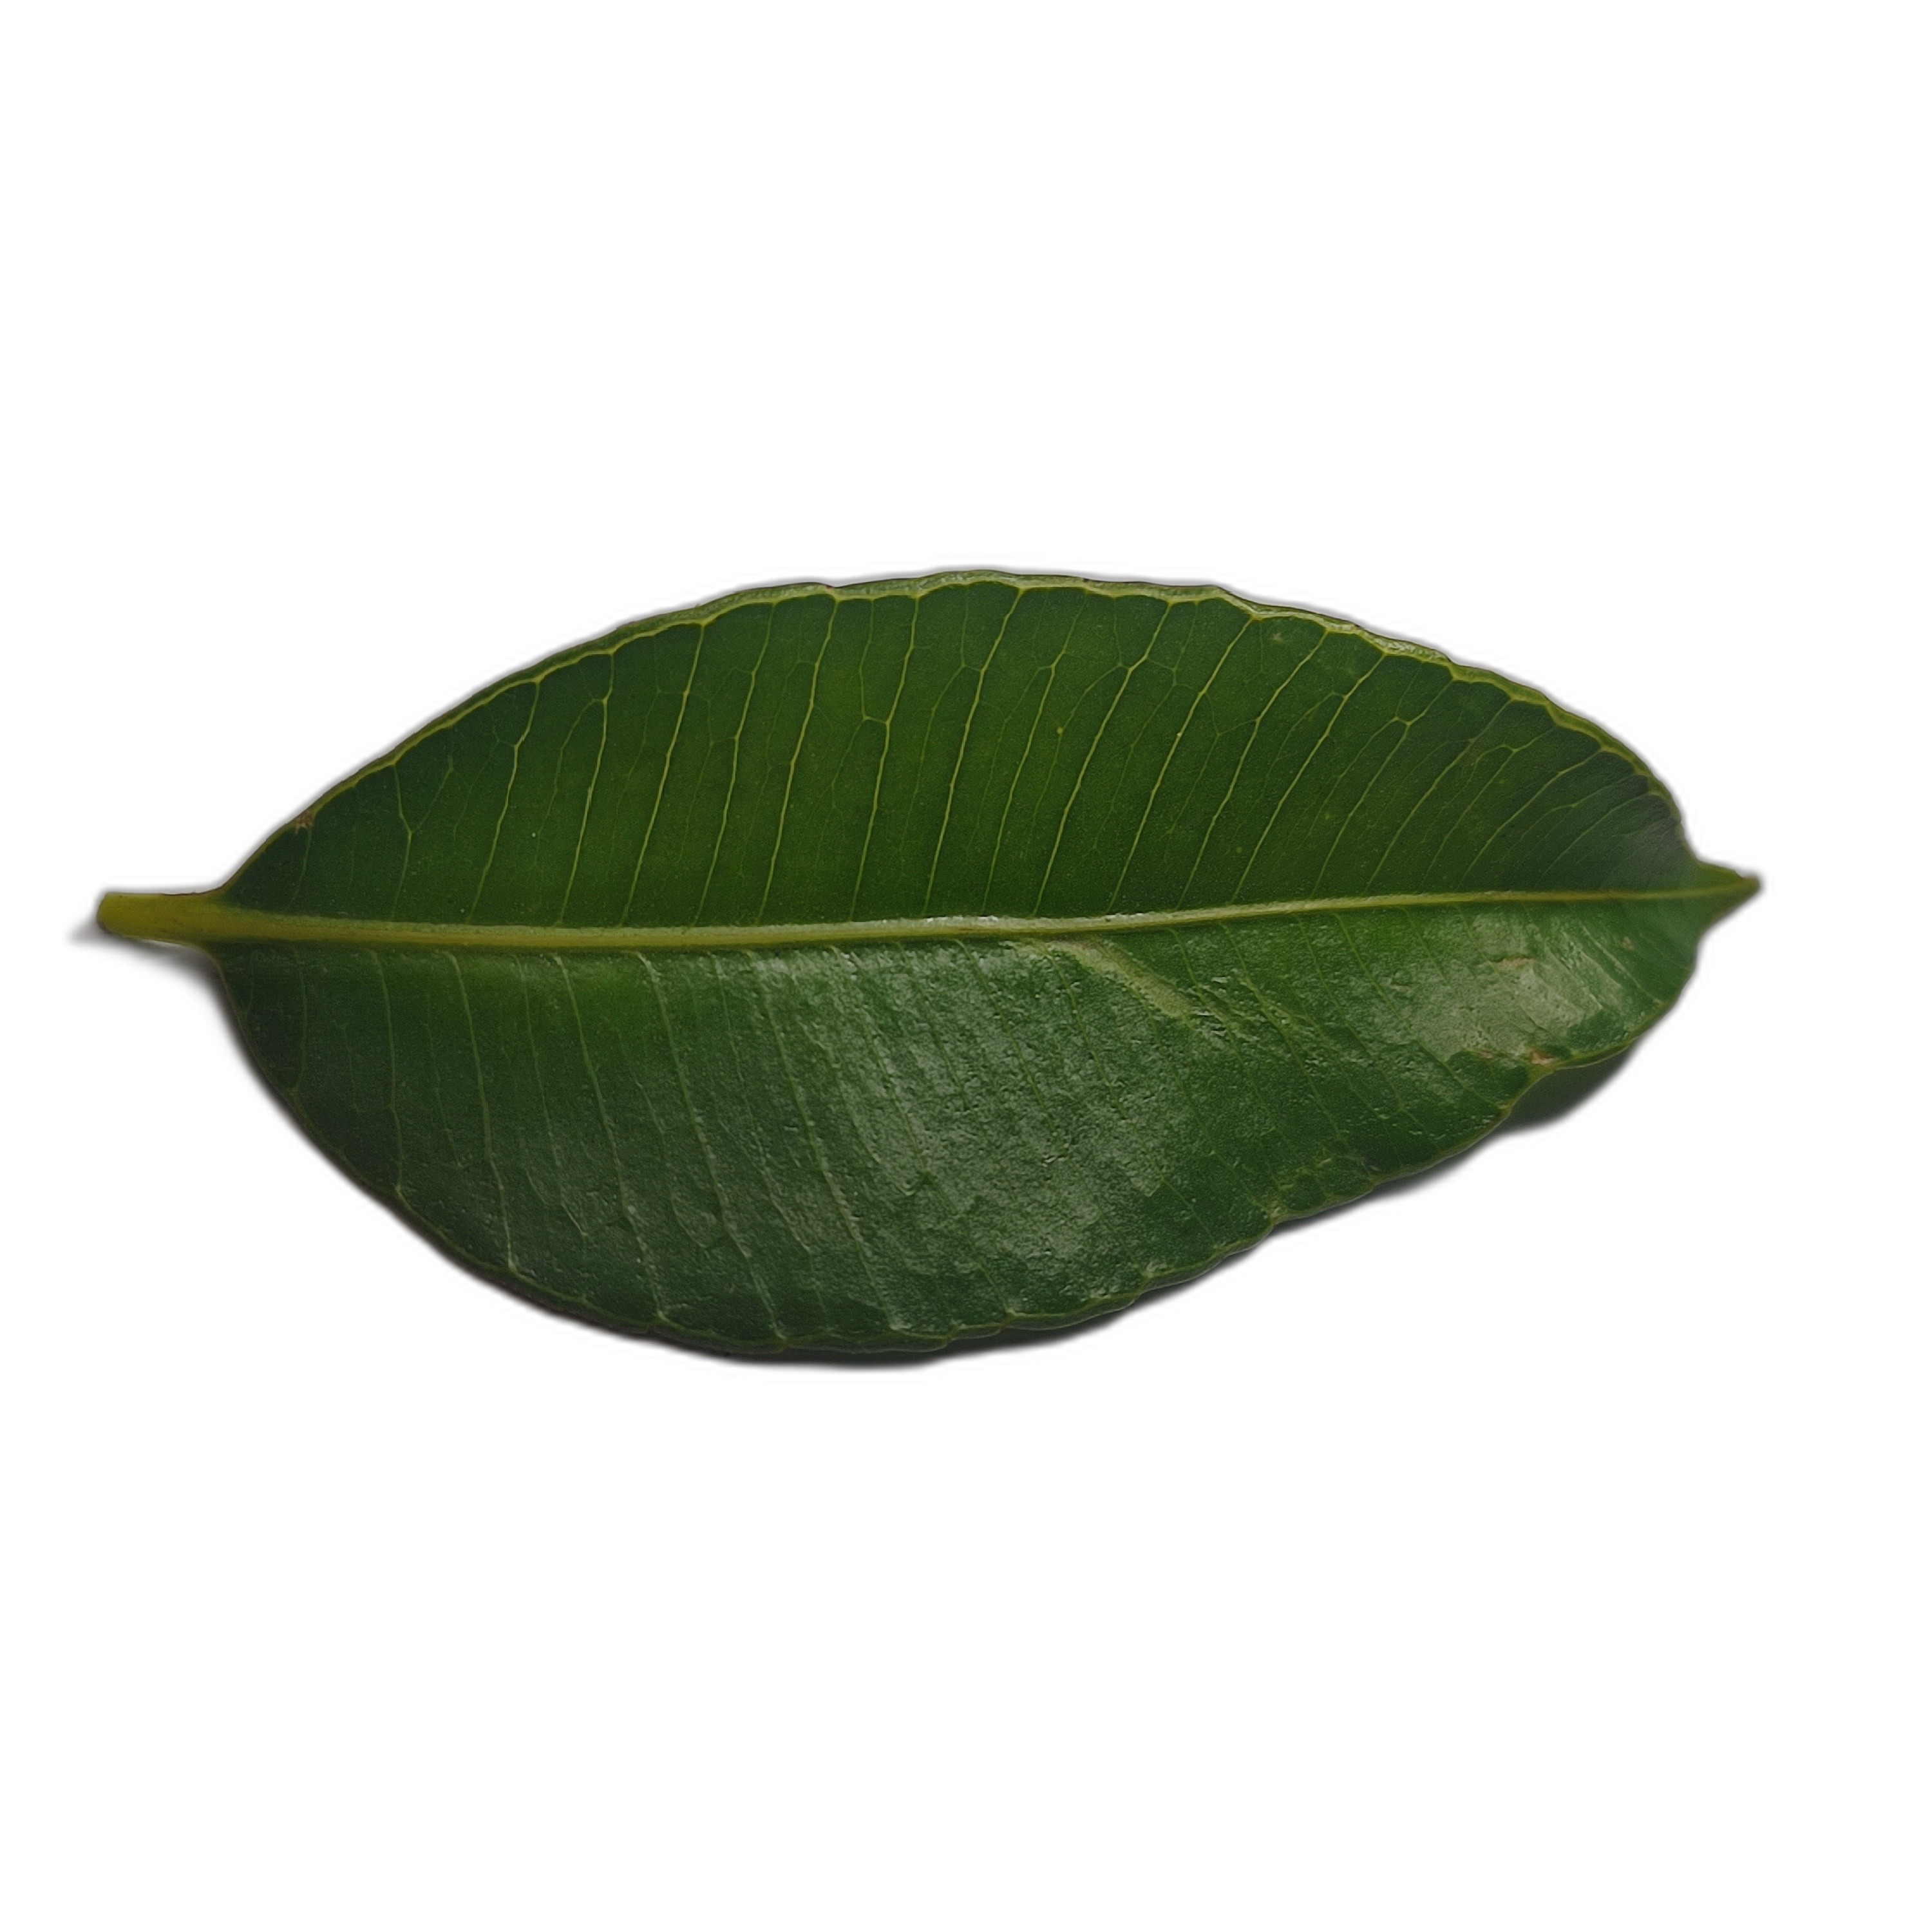
Label: healthy